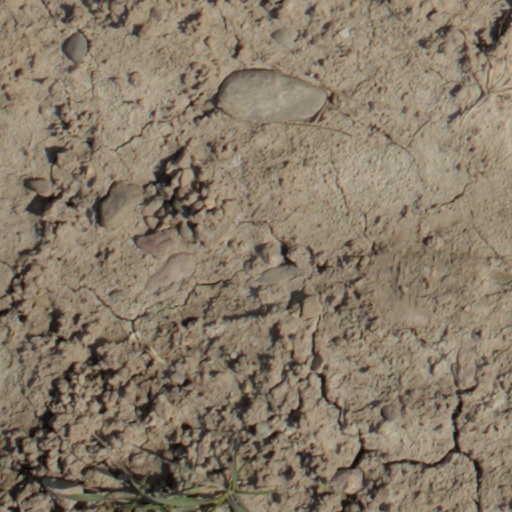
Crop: wheat